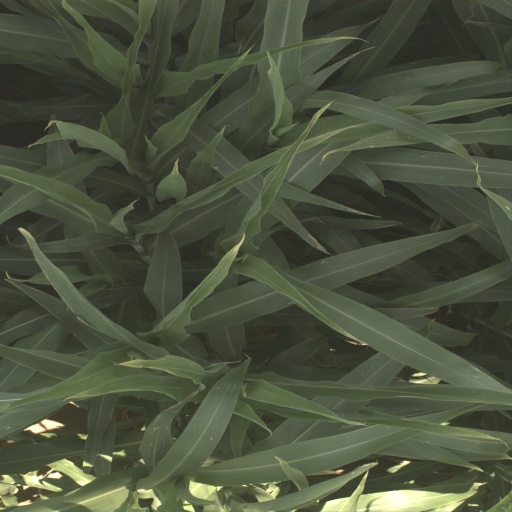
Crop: sorghum